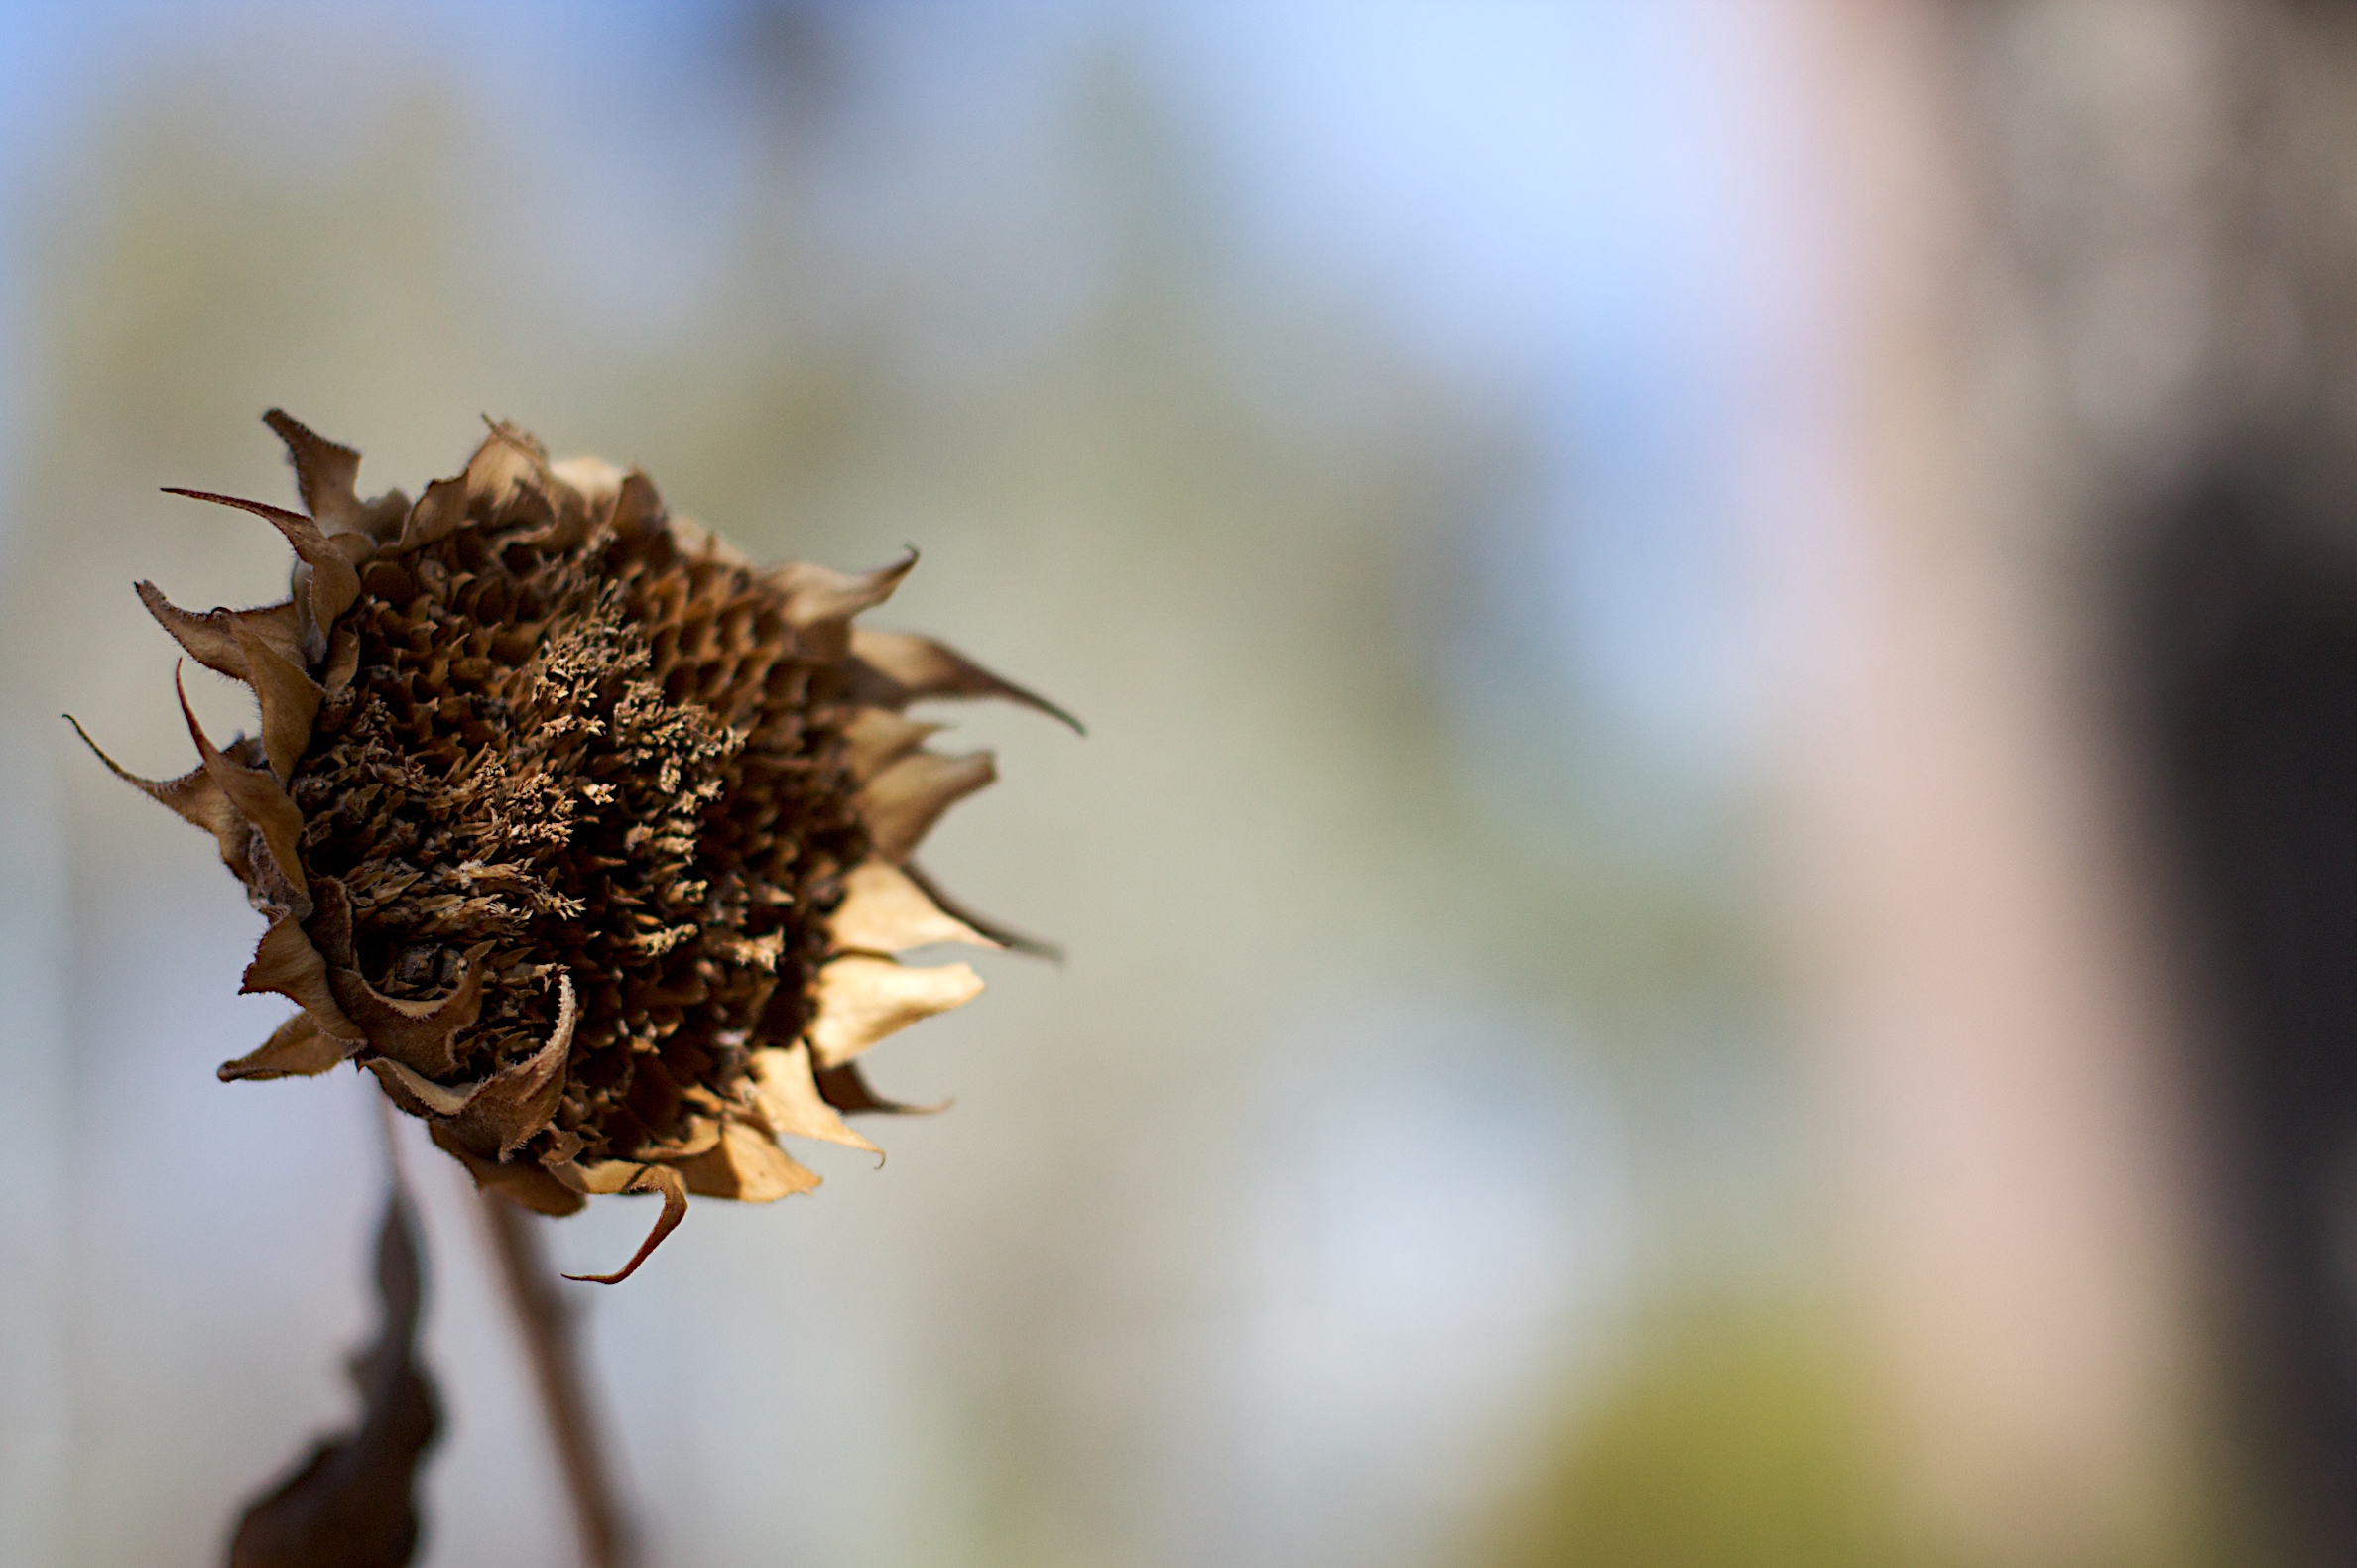
nature, branch, plant, photography, leaf, flower, pollen, spring, produce, autumn, botany, flora, season, fauna, close up, macro photography, flowering plant, plant stem, land plant, thorns spines and prickles